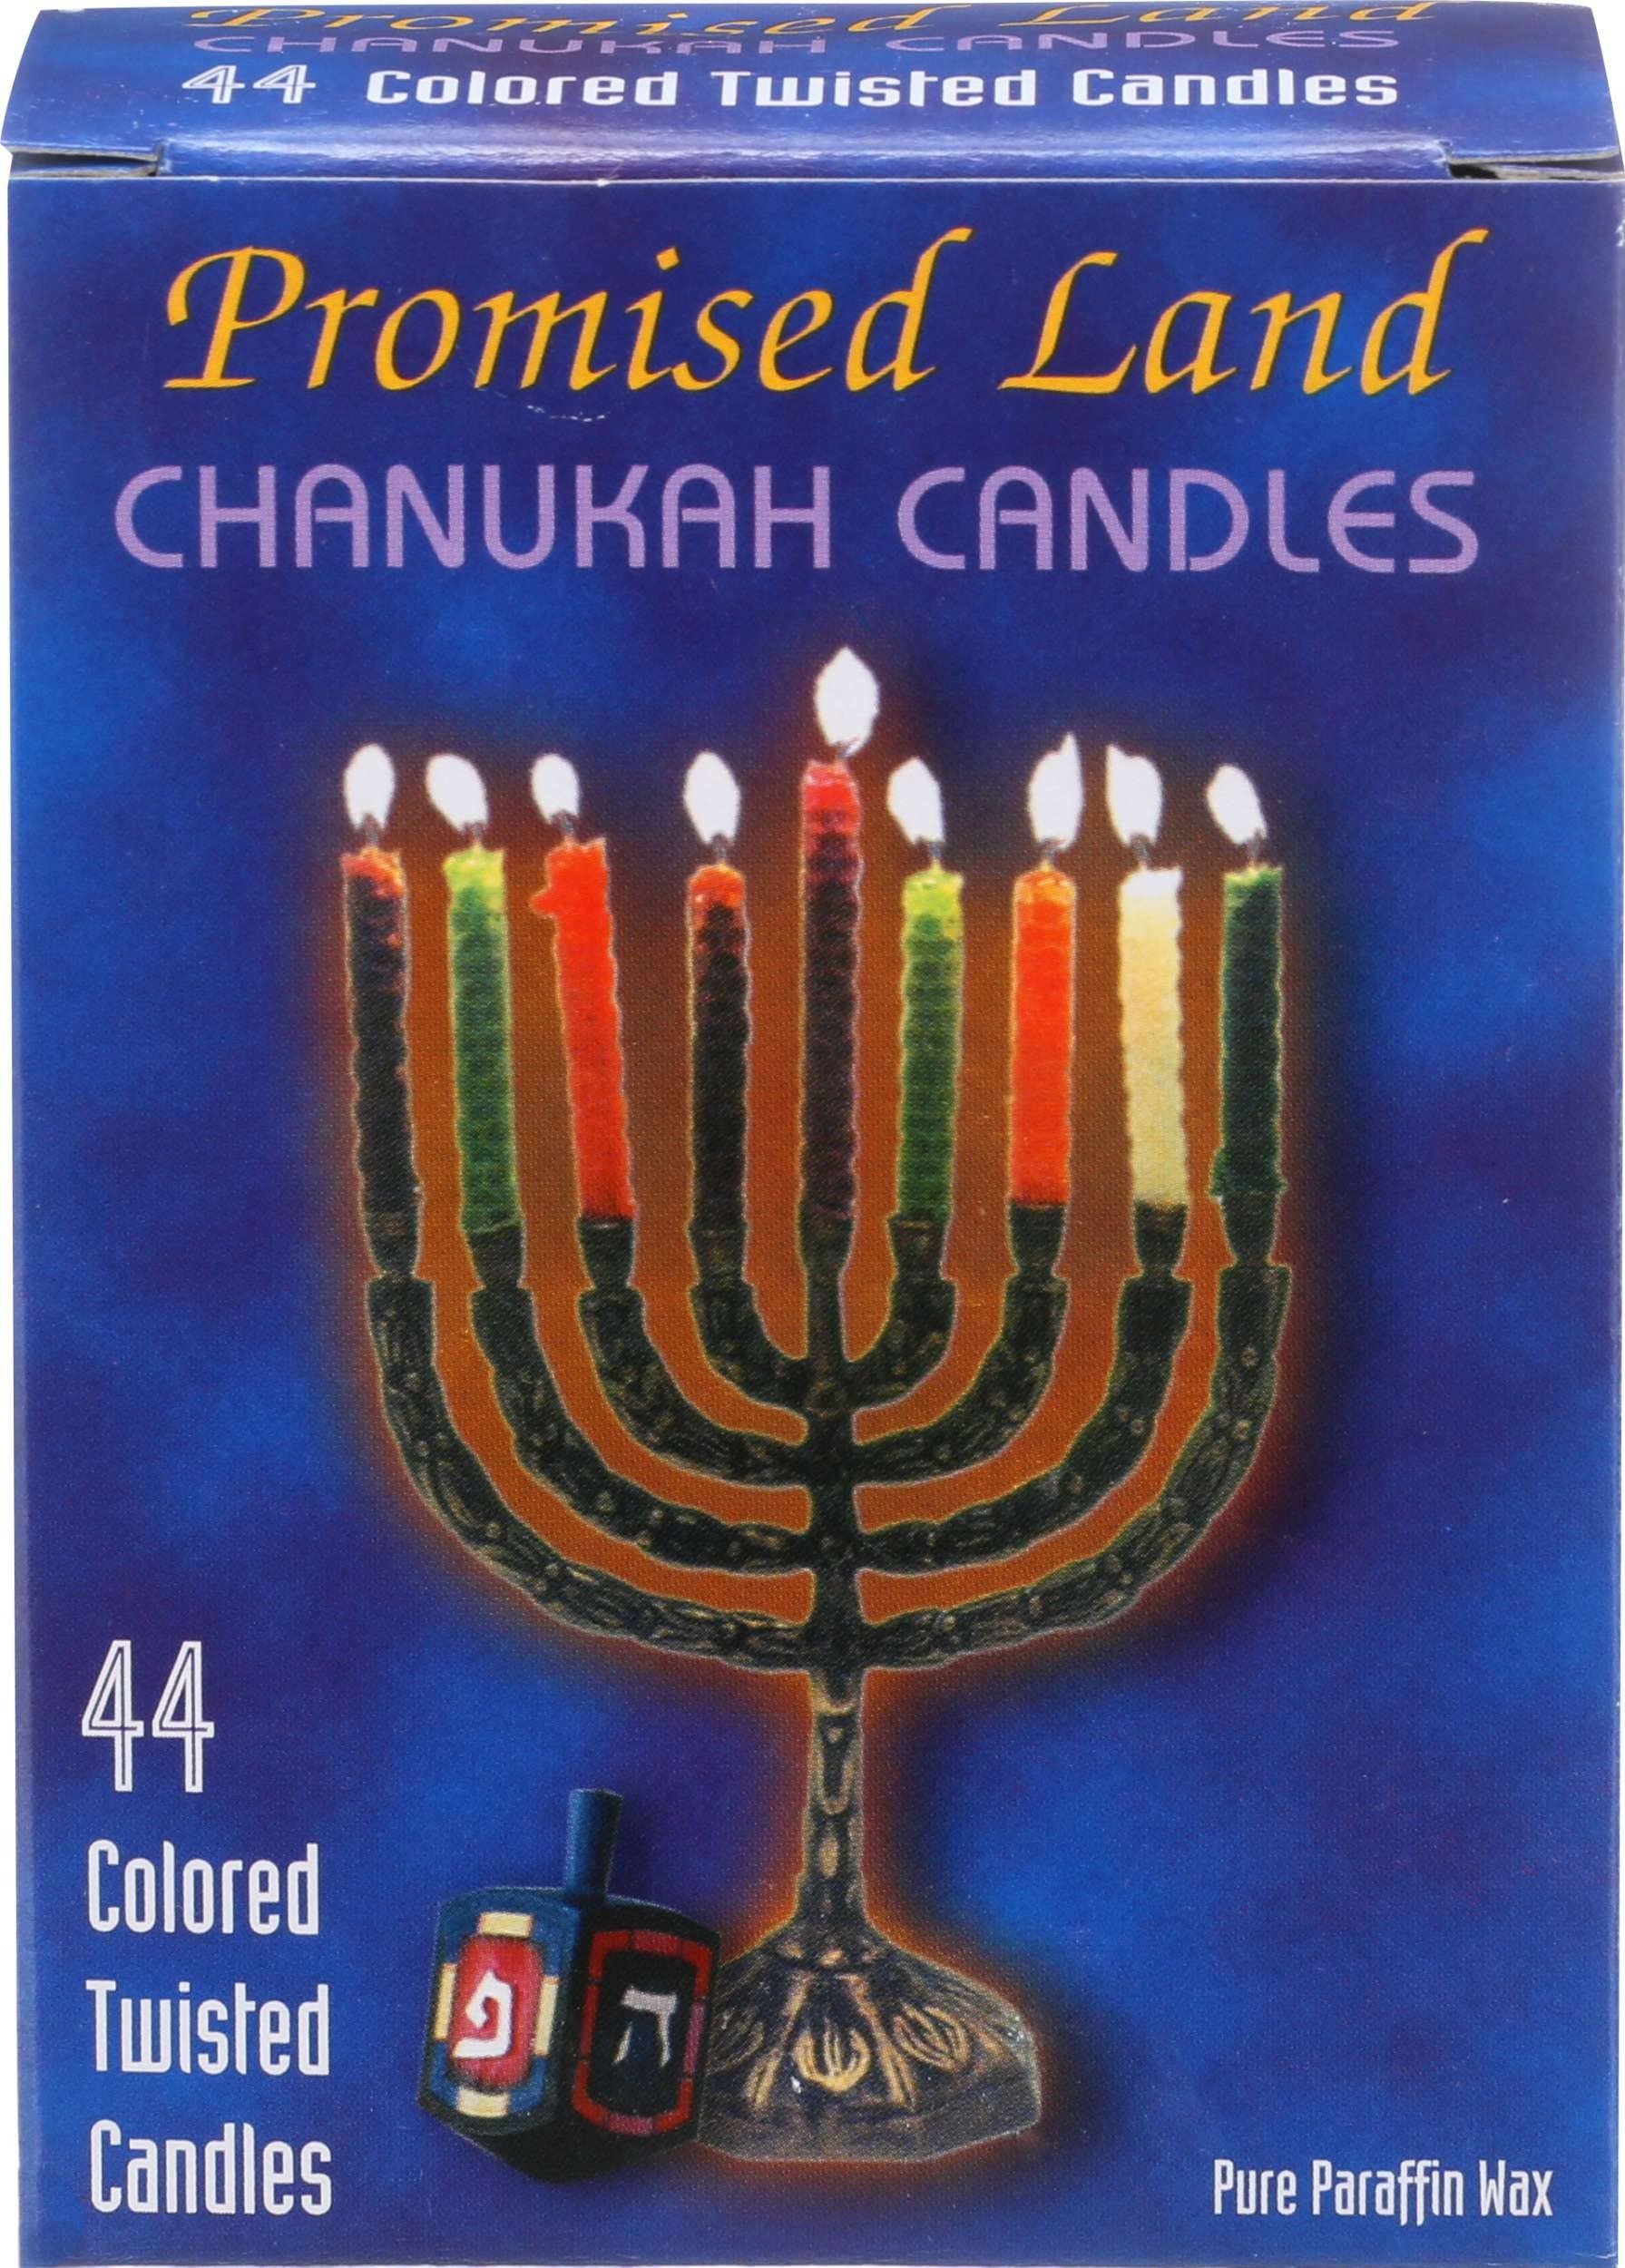
Item Name: Promised Land Chanukah Candles, 44 ct
Bullet Point 1: Colored Twisted Candles
Bullet Point 2: Made in Israel
Bullet Point 3: Perfect amount for the entire holiday
Bullet Point 4: Chanukah Assorted colors
Bullet Point 5: Measures 3 5/8" H
Value: 44.0
Unit: Count

Price: 8